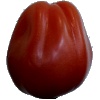
Label: tomato_heart